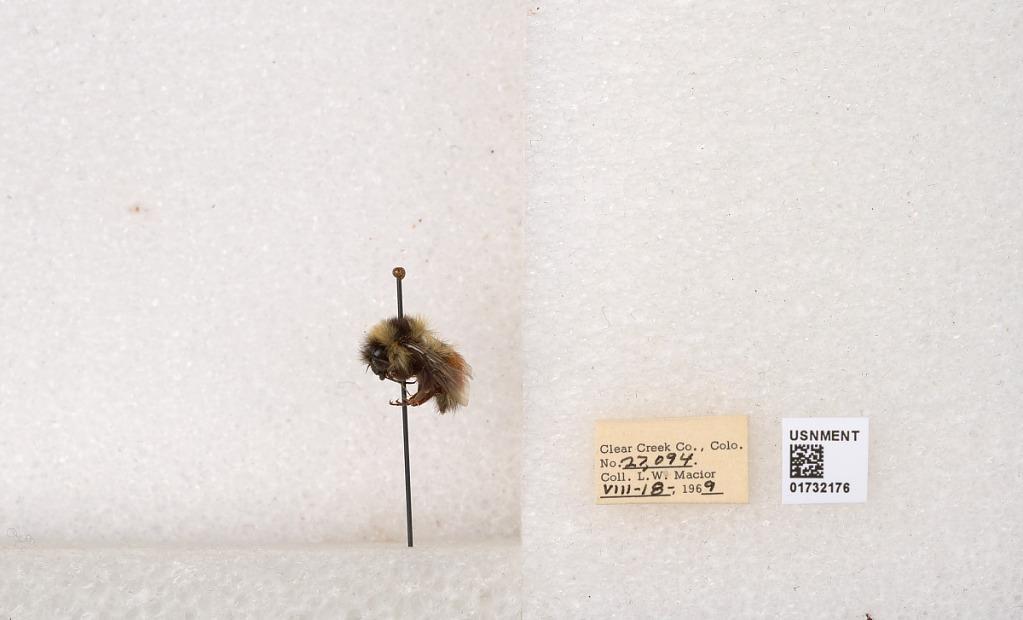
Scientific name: Bombus (Pyrobombus) sylvicola Kirby
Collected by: L. Macior
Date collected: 1969-8-18
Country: United States
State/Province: Colorado
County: Clear Creek
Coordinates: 39.7006, -105.694